Feely

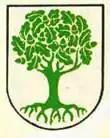
The crest of the Feely Clan residing in north Connacht features an oak tree with acorns on a silver banner.

Feely (Irish: Ó Fithcheallaigh) is an Irish Gaelic clan or family from northern Connacht, Ireland, primarily the counties of Sligo, Roscommon and Leitrim. They are a member of the Síol Muireadaigh, a tribal confederation of clans that descend from a common ancestor. The Síol Muireadaigh are the leading group of the Uí Briúin Ai, who ruled Connacht for over 700 years with only one exception. The Síol Muireadaigh claim descent from Muiredach Muillethan (meaning the broad-crowned sea warrior) King of Connacht (died 702). The Feely family are closely linked with the O'Conor Don family and share the same clan crest, only without the motto.